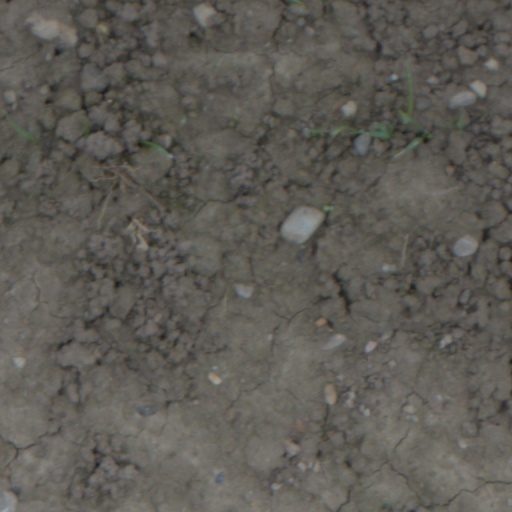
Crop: wheat